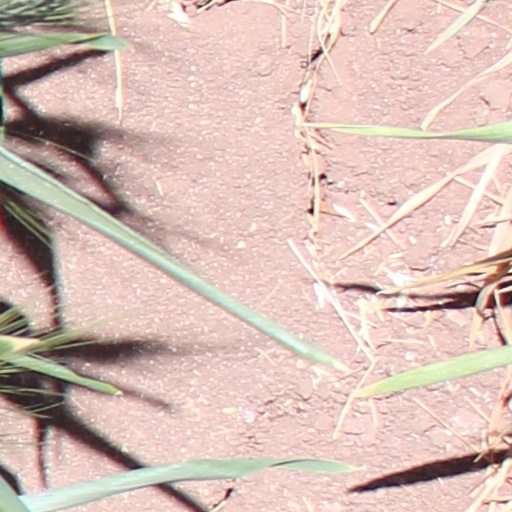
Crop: wheat